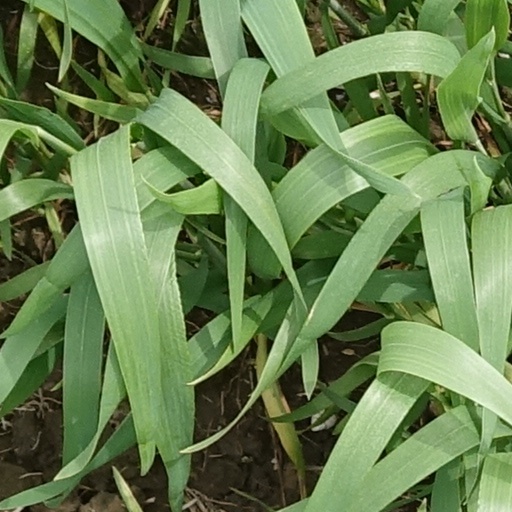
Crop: wheat